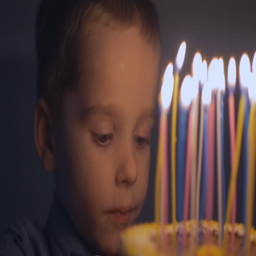
a little boy makes a wish before blowing out candles on a birthday cake in slow motion